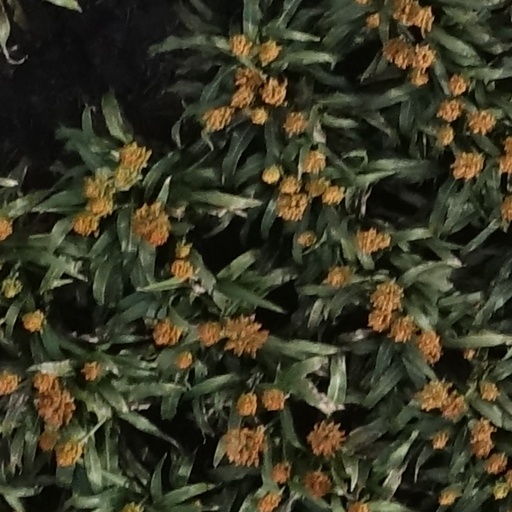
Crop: sorghum